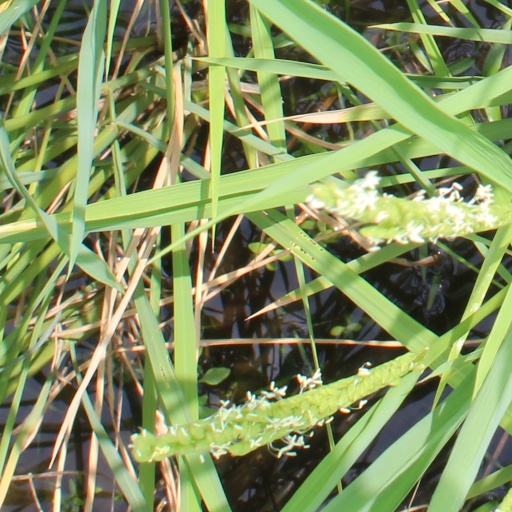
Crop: rice